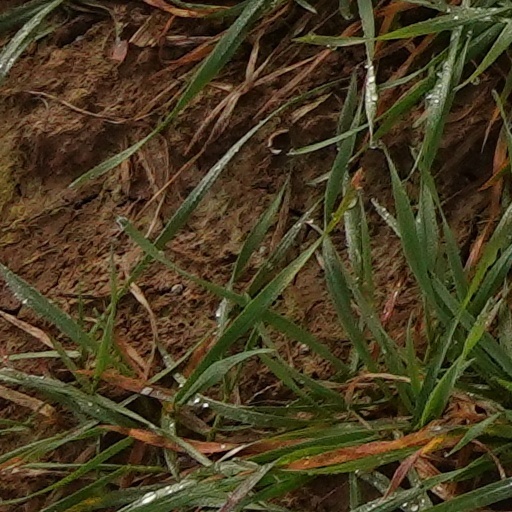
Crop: wheat